Hong Kong Space Museum

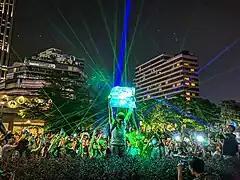
To "verify" the police's claim that laser pointers are dangerous weapons, a number of protestors point theirs at newspapers. The newspapers do not catch fire and then the protestors keep shouting "The newspapers are not on fire!" and "The police are lying!"

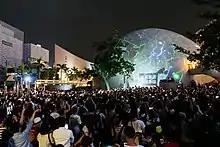
Thousands of protestors gather outside the Space Museum, shining their laser pointers at the Stanley Ho Space Theatre and the trees planted in front of it, and then using a projector to display their slogans.

In 2019, following the proposal of the Fugitive Offenders Amendment Bill by the Hong Kong government, the Anti-Extradition Law Amendment Bill Movement was triggered, and protests erupted all over the city. On 6 August, the then president of Hong Kong Baptist University Students' Union Keith Fong Chung-yin was arrested by undercover police for possession of offensive or lethal weapons after buying laser pointers in Sham Shui Po. Responding to the arrest, Fong said that he was just buying the laser points for his friends and leaving one for himself for stargazing, and that when he was buying the laser points, he was not aware they could be used as a weapon.